George M. Stratton

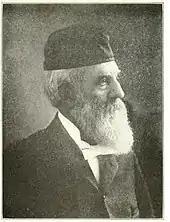
James Stratton

George Stratton was born on September 26, 1865, to James Thompson Stratton, originally from Ossining, New York, and Cornelia A. Smith. His parents had met and married in New York in 1854, and settled back in Clinton, now East Oakland, California. James Stratton had been to California once before during the gold rush of 1850, sailing around North America and crossing by land the Panama stretch, but finding little gold. The senior Stratton traced his ancestry to the early settlers of the British settlements of America, and Cornelia Smith had Dutch and English forebears. James Stratton would live the rest of his life in California, pursuing a civil engineering career as County Surveyor for Alameda County in 1858–59 and later as the U.S. Surveyor-General of the state, and finally as Chief Deputy State Surveyor. An expert on the big Mexican land grants, he split up several of the Spanish deeds. One of his sons, Frederick, went to the University of California, today's Berkeley, and became a lawyer, state senator, and Collector of the Port of San Francisco, before killing himself on November 30, 1915. Another, Robert Thomas, became a doctor in Oakland and died after a long illness on May 6, 1924. The couple also had a daughter, Jeanne, the later Mrs. Walter Good. George was their youngest child who lived past toddlerhood.